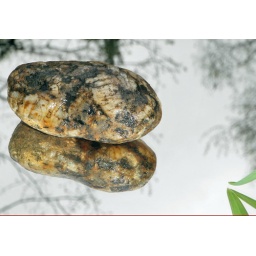
Something different while stuck home today. Sat the rock on the mirror which reflected the trees above and the daylilies beside it.